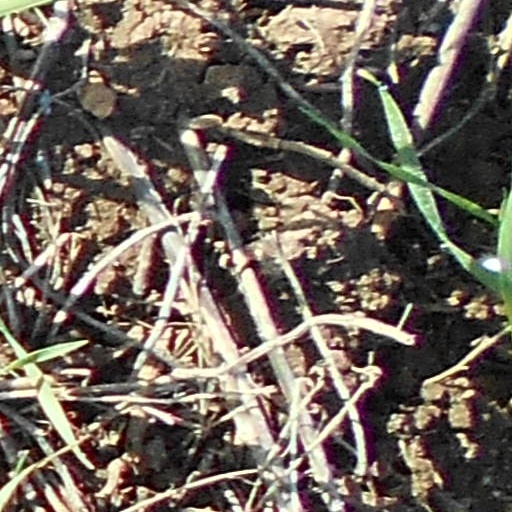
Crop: wheat